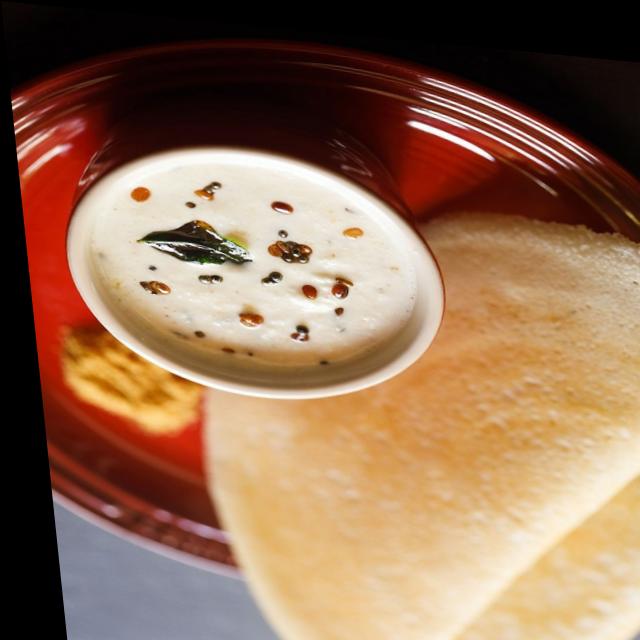
Dish: coconut_chutney